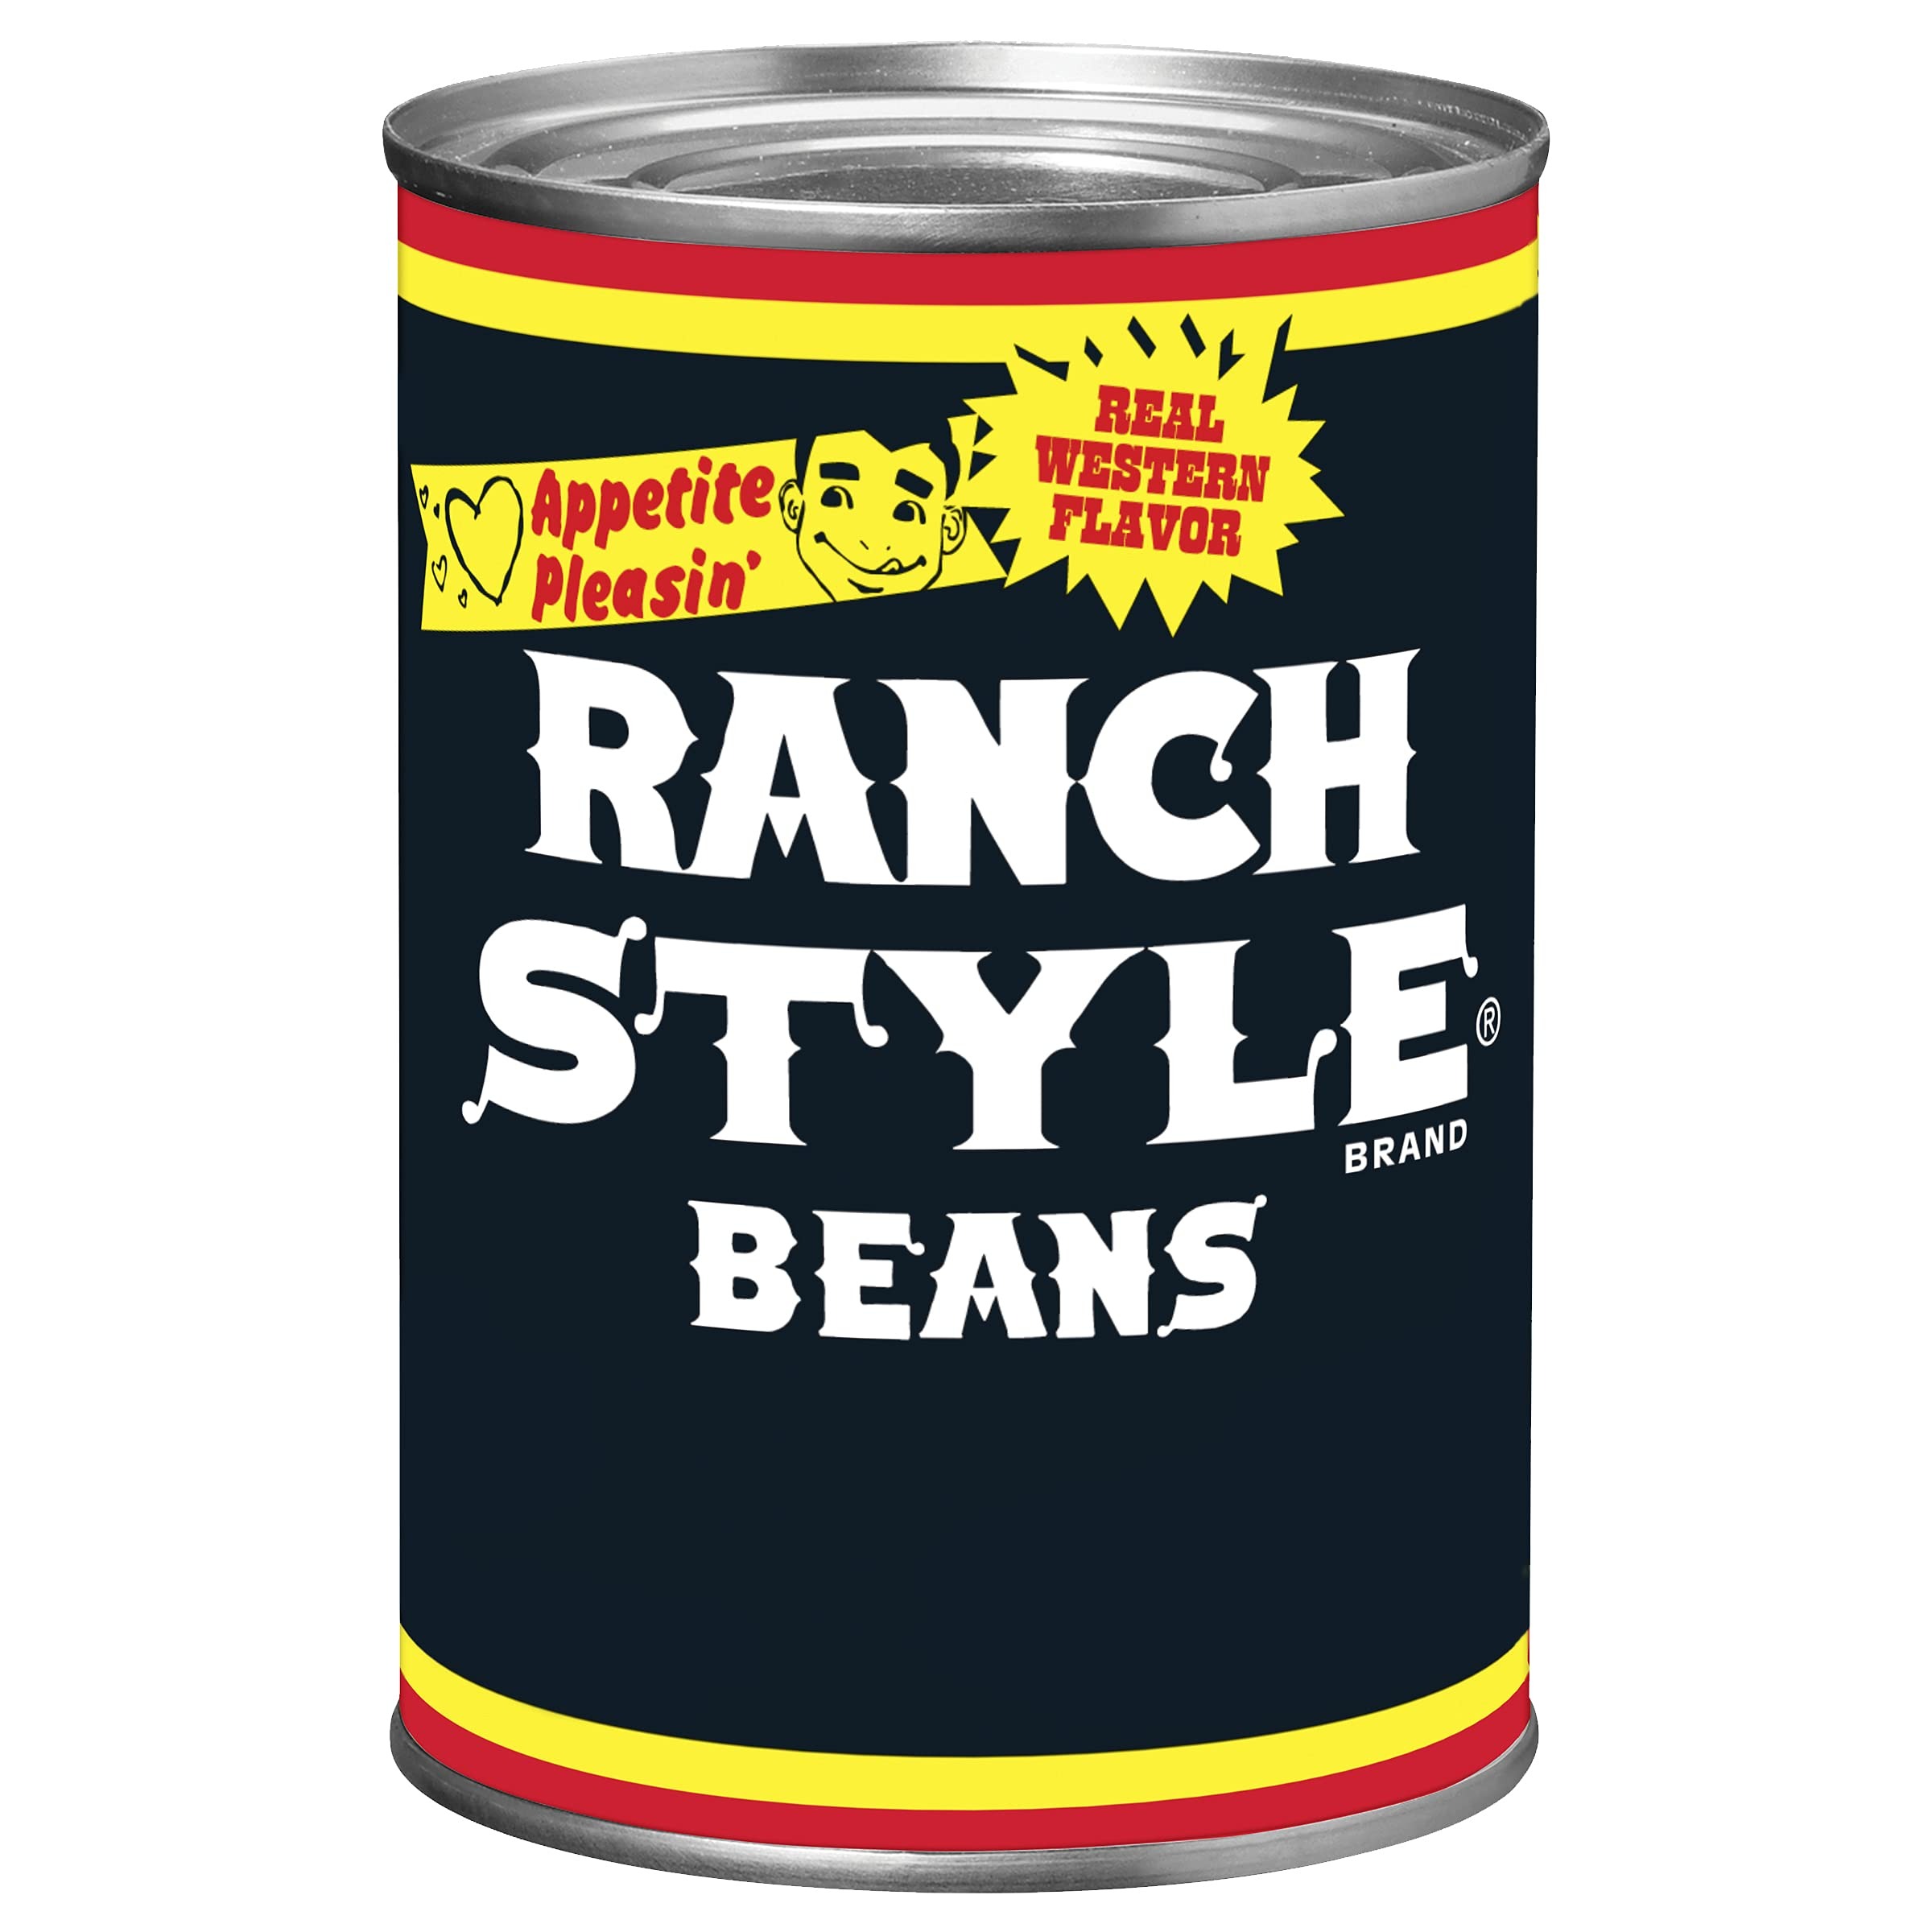
Item Name: Ranch Style Canned Pinto Beans, Real Western Flavor, 15 oz. (Pack of 12)
Bullet Point 1: Twelve (12) cans of Ranch Style Canned Pinto Beans, Real Western Flavor
Bullet Point 2: Ranch Style pinto beans with a unique blend of spices for real Western flavor
Bullet Point 3: Deliciously different canned beans with 6 grams of protein and 3.5 grams of fat per serving
Bullet Point 4: Pair them with most any entrée, add them to your favorite recipes or enjoy them all by themselves
Bullet Point 5: Great addition to your emergency food supply or pantry food stash
Value: 180.0
Unit: Ounce

Price: 1.445